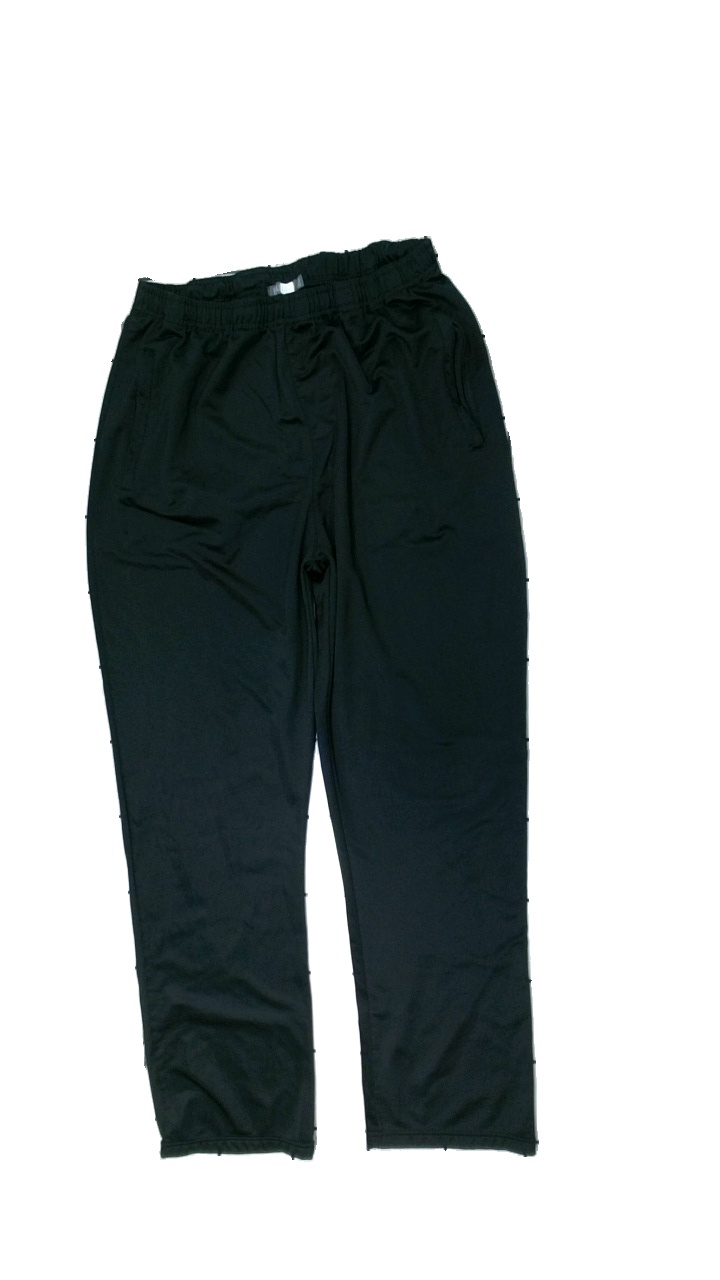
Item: Trousers (Men)
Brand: Haleman
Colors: Black
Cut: Regular
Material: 100% polyester
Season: All
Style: Sports
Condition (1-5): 2
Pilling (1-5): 2
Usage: Recycle
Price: <50